The Hippocratic Crush II

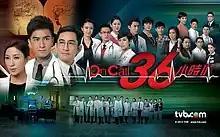
Promo poster

The Hippocratic Crush II, also known by its Chinese title On Call 36 Hours II (Chinese: On Call 36小時 II) is a 2013 Hong Kong television medical drama series produced by Poon Ka-tak and TVB. The drama follows the lives of young housemen, residents, and their mentors working in Mercy Hospital (慈愛醫院), a fictional hospital set in Hong Kong.